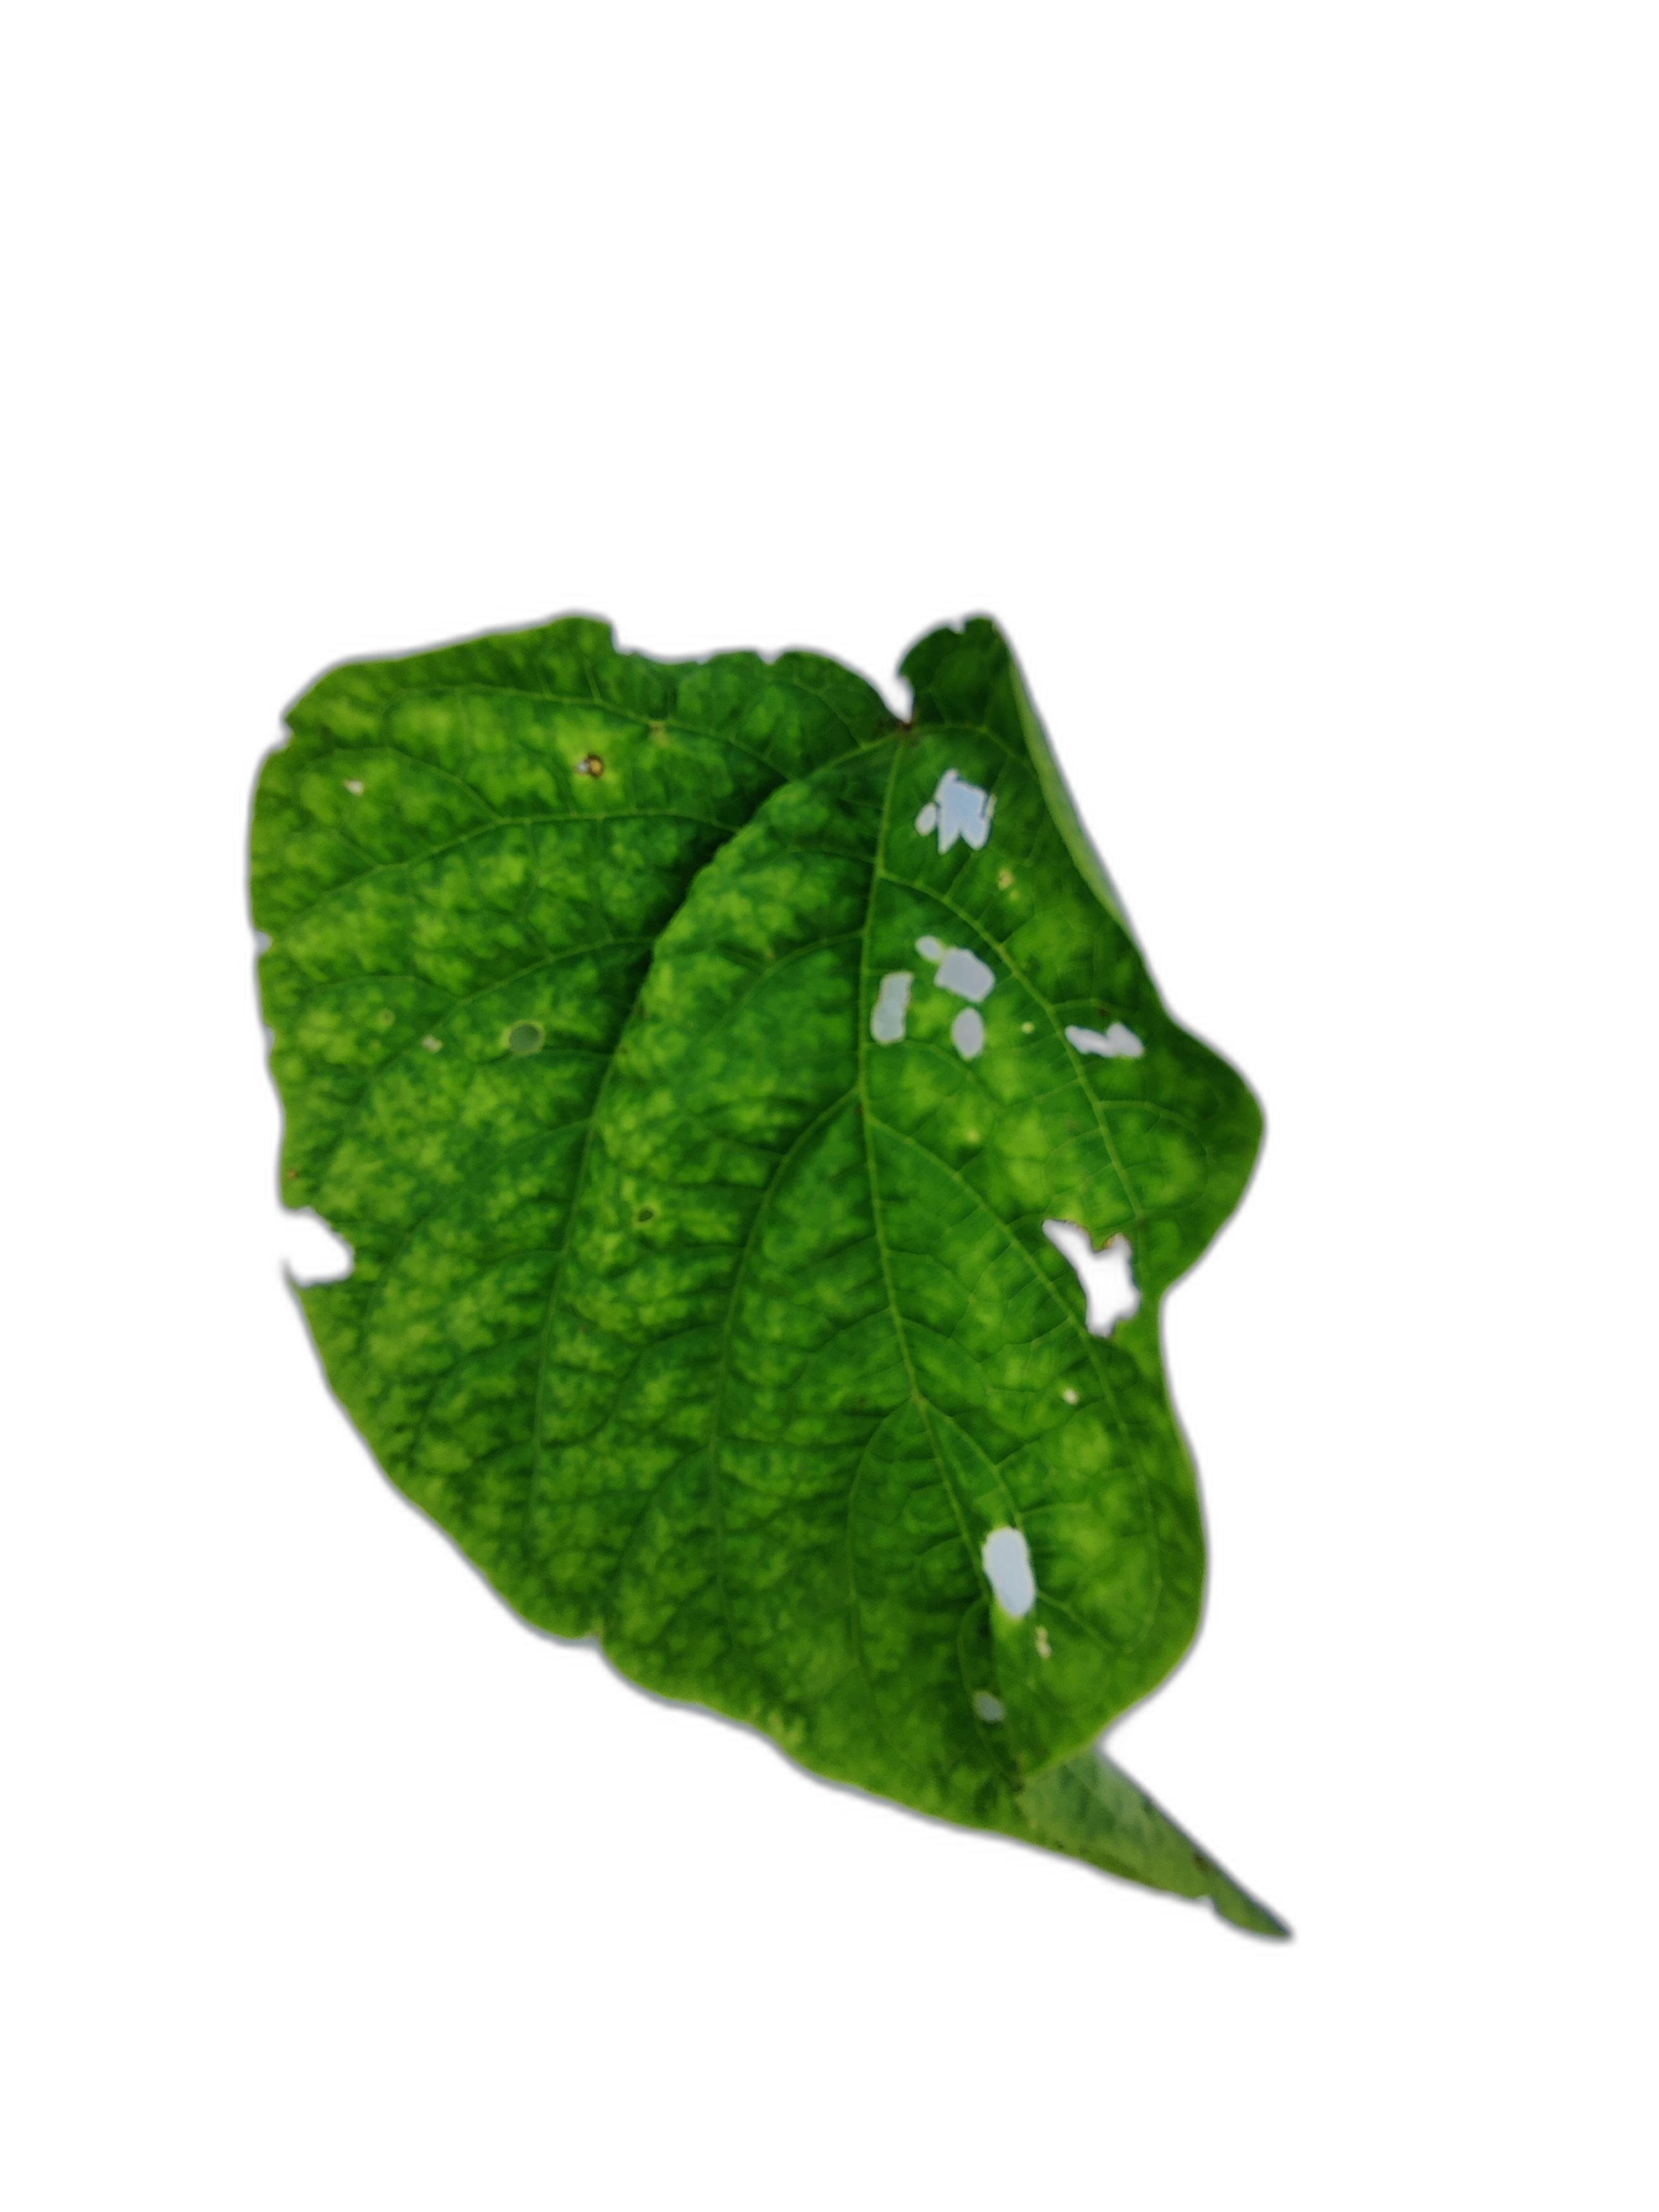
Label: Leaf Crinkle